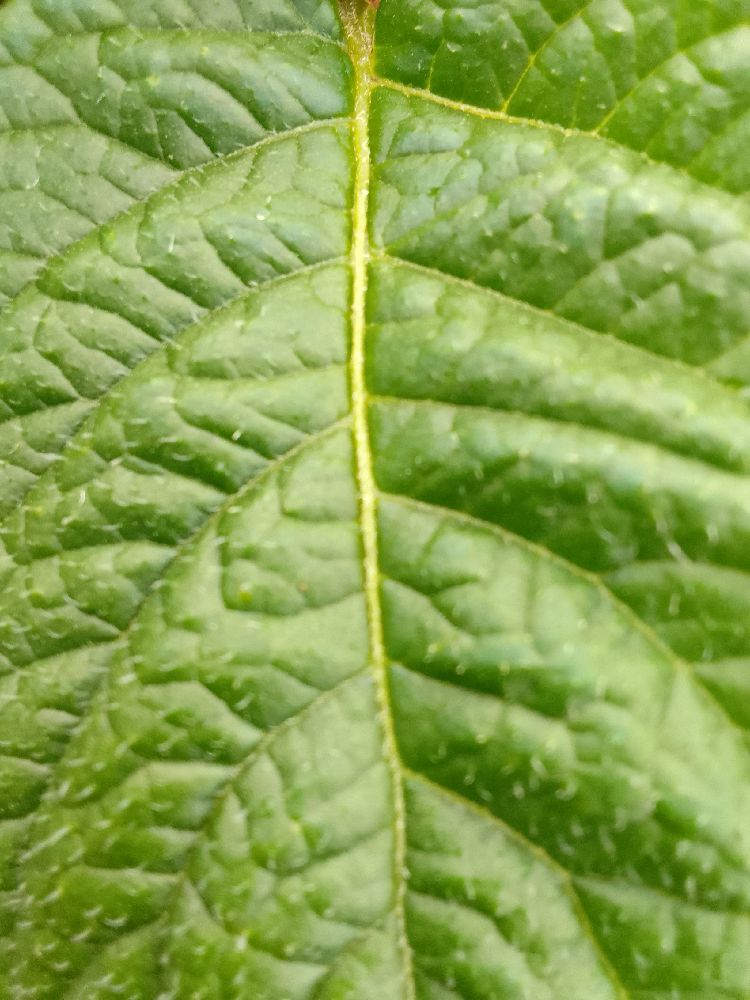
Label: Healthy